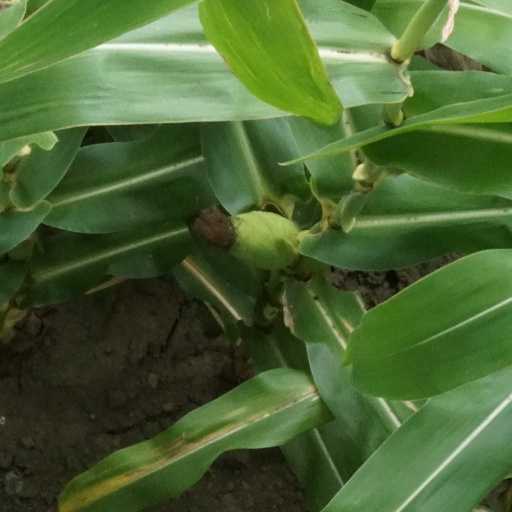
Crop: maize; corn